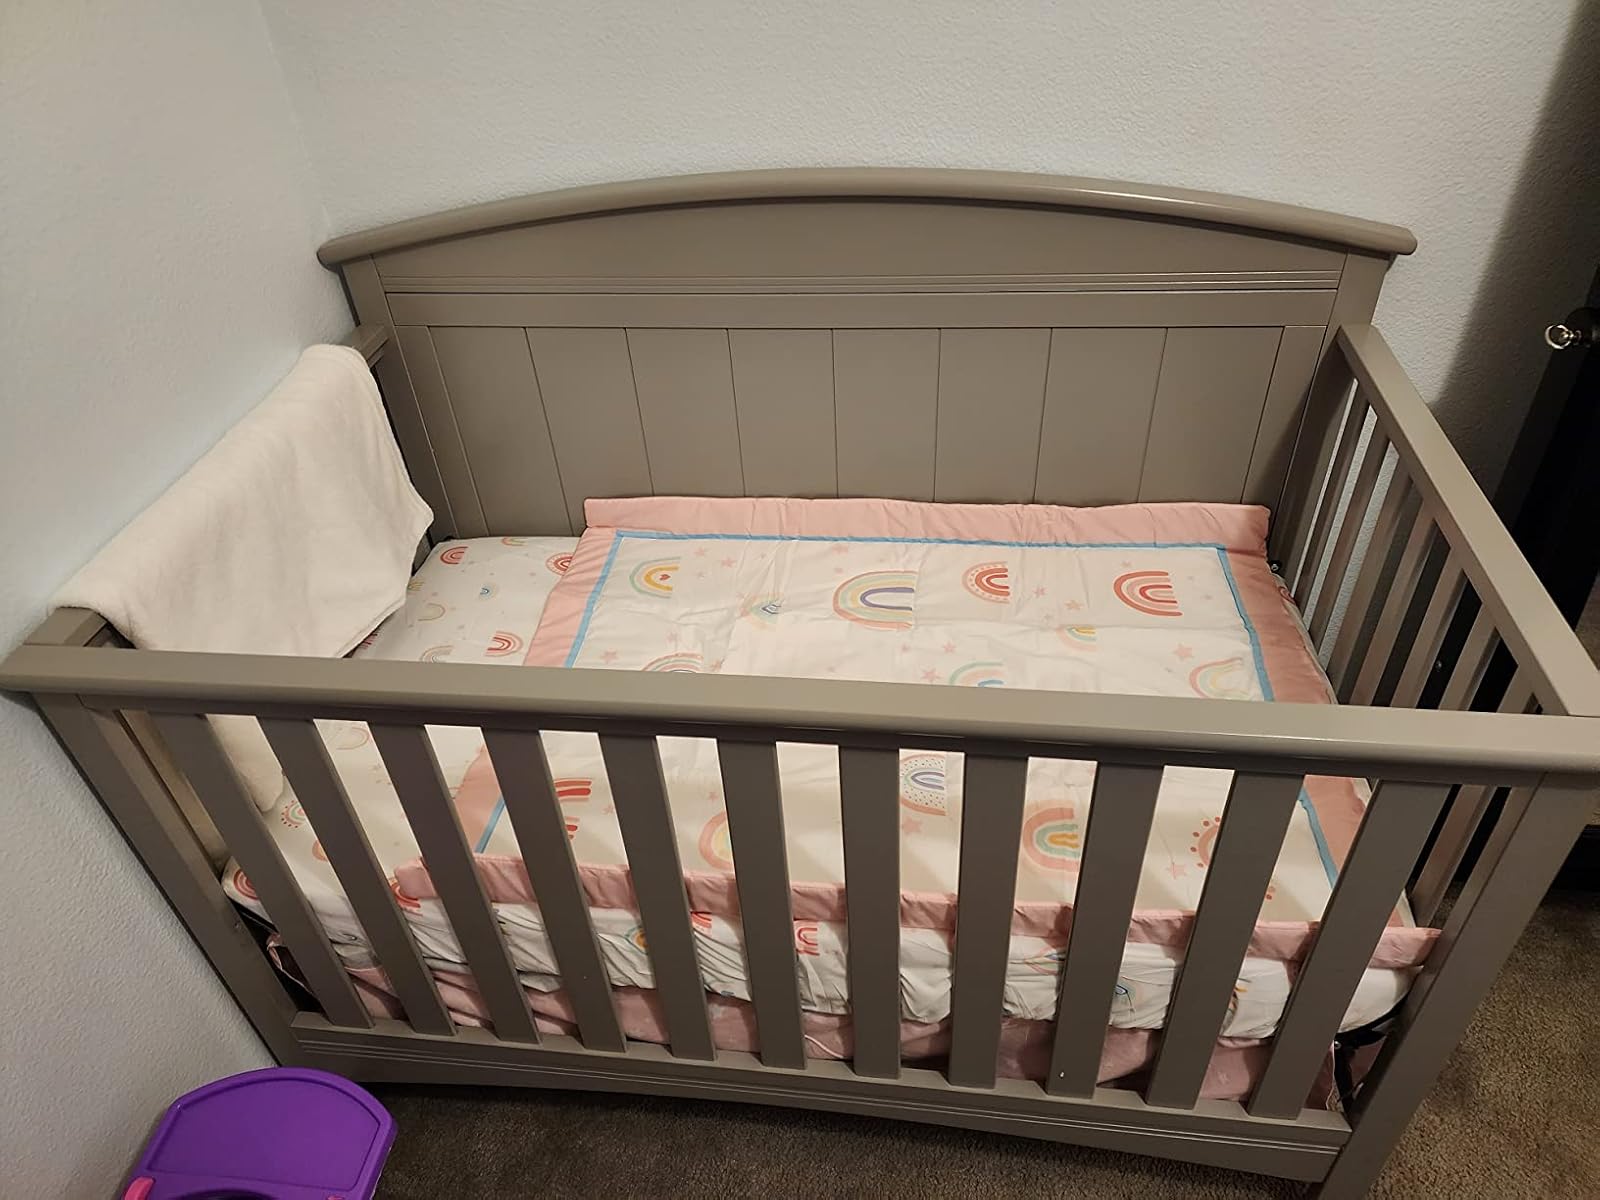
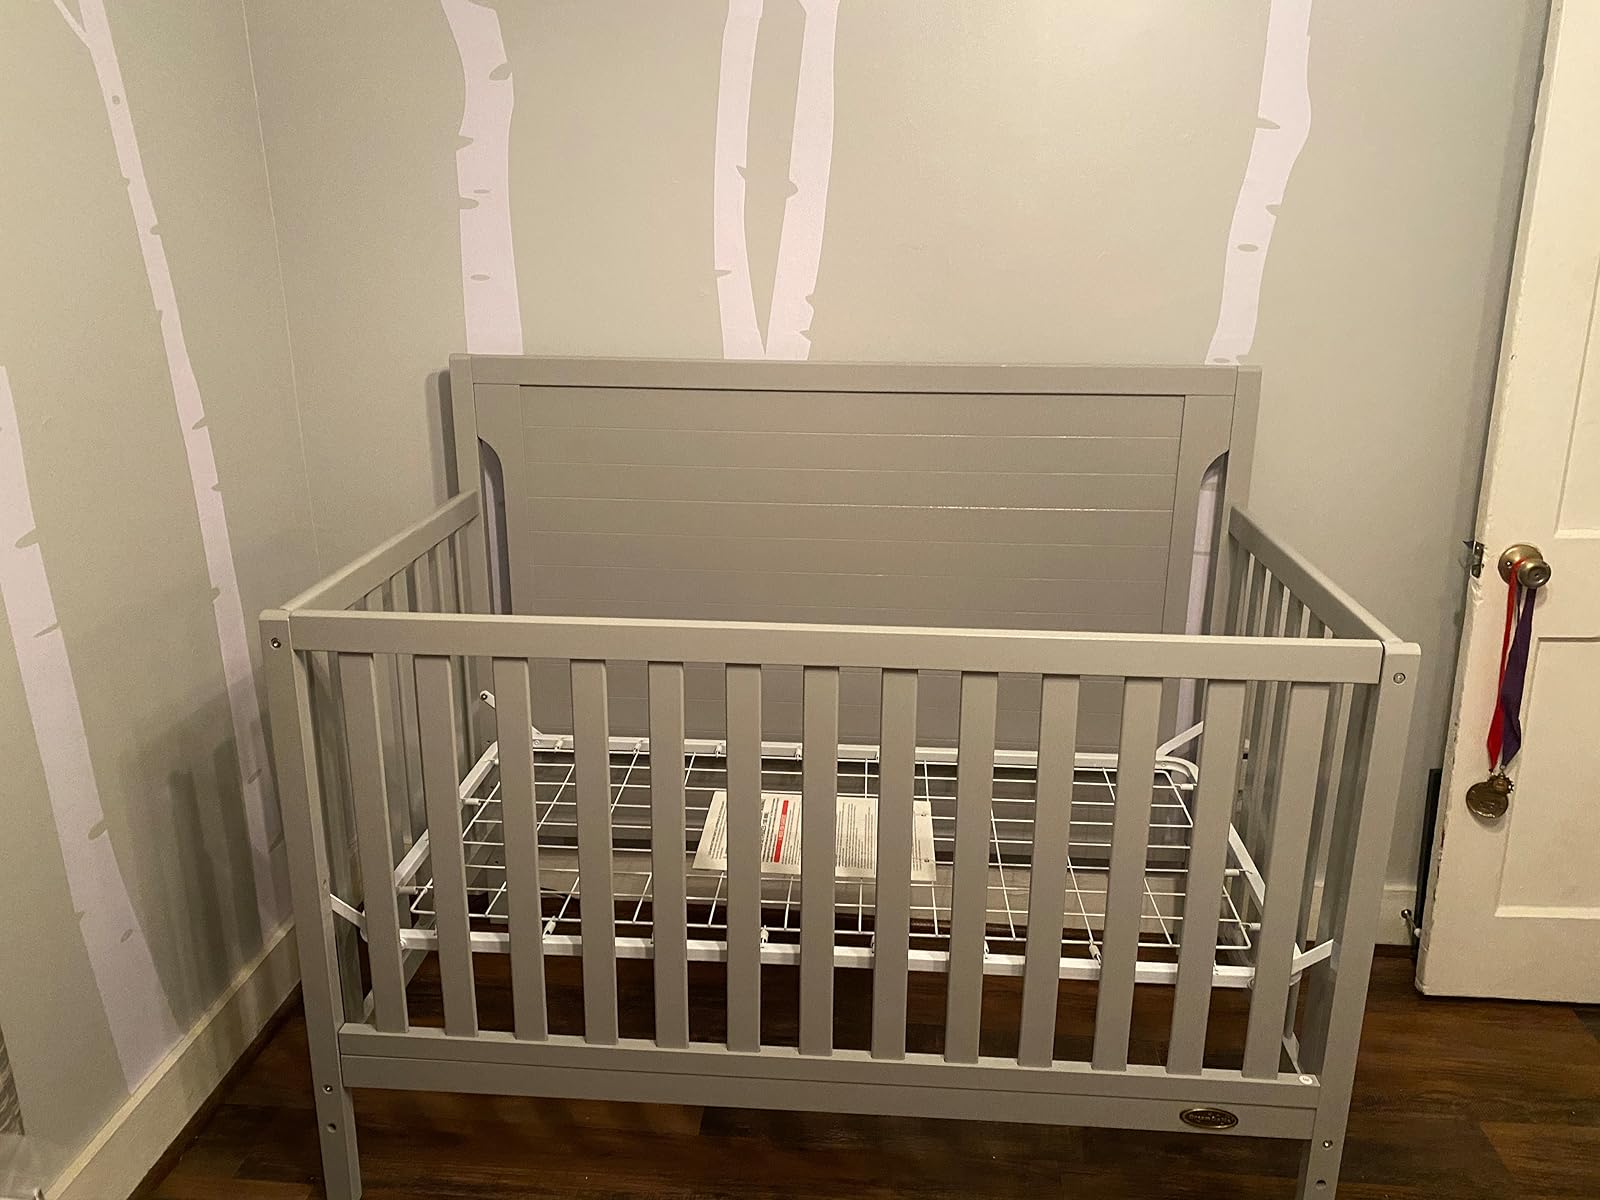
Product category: products_crib
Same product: no